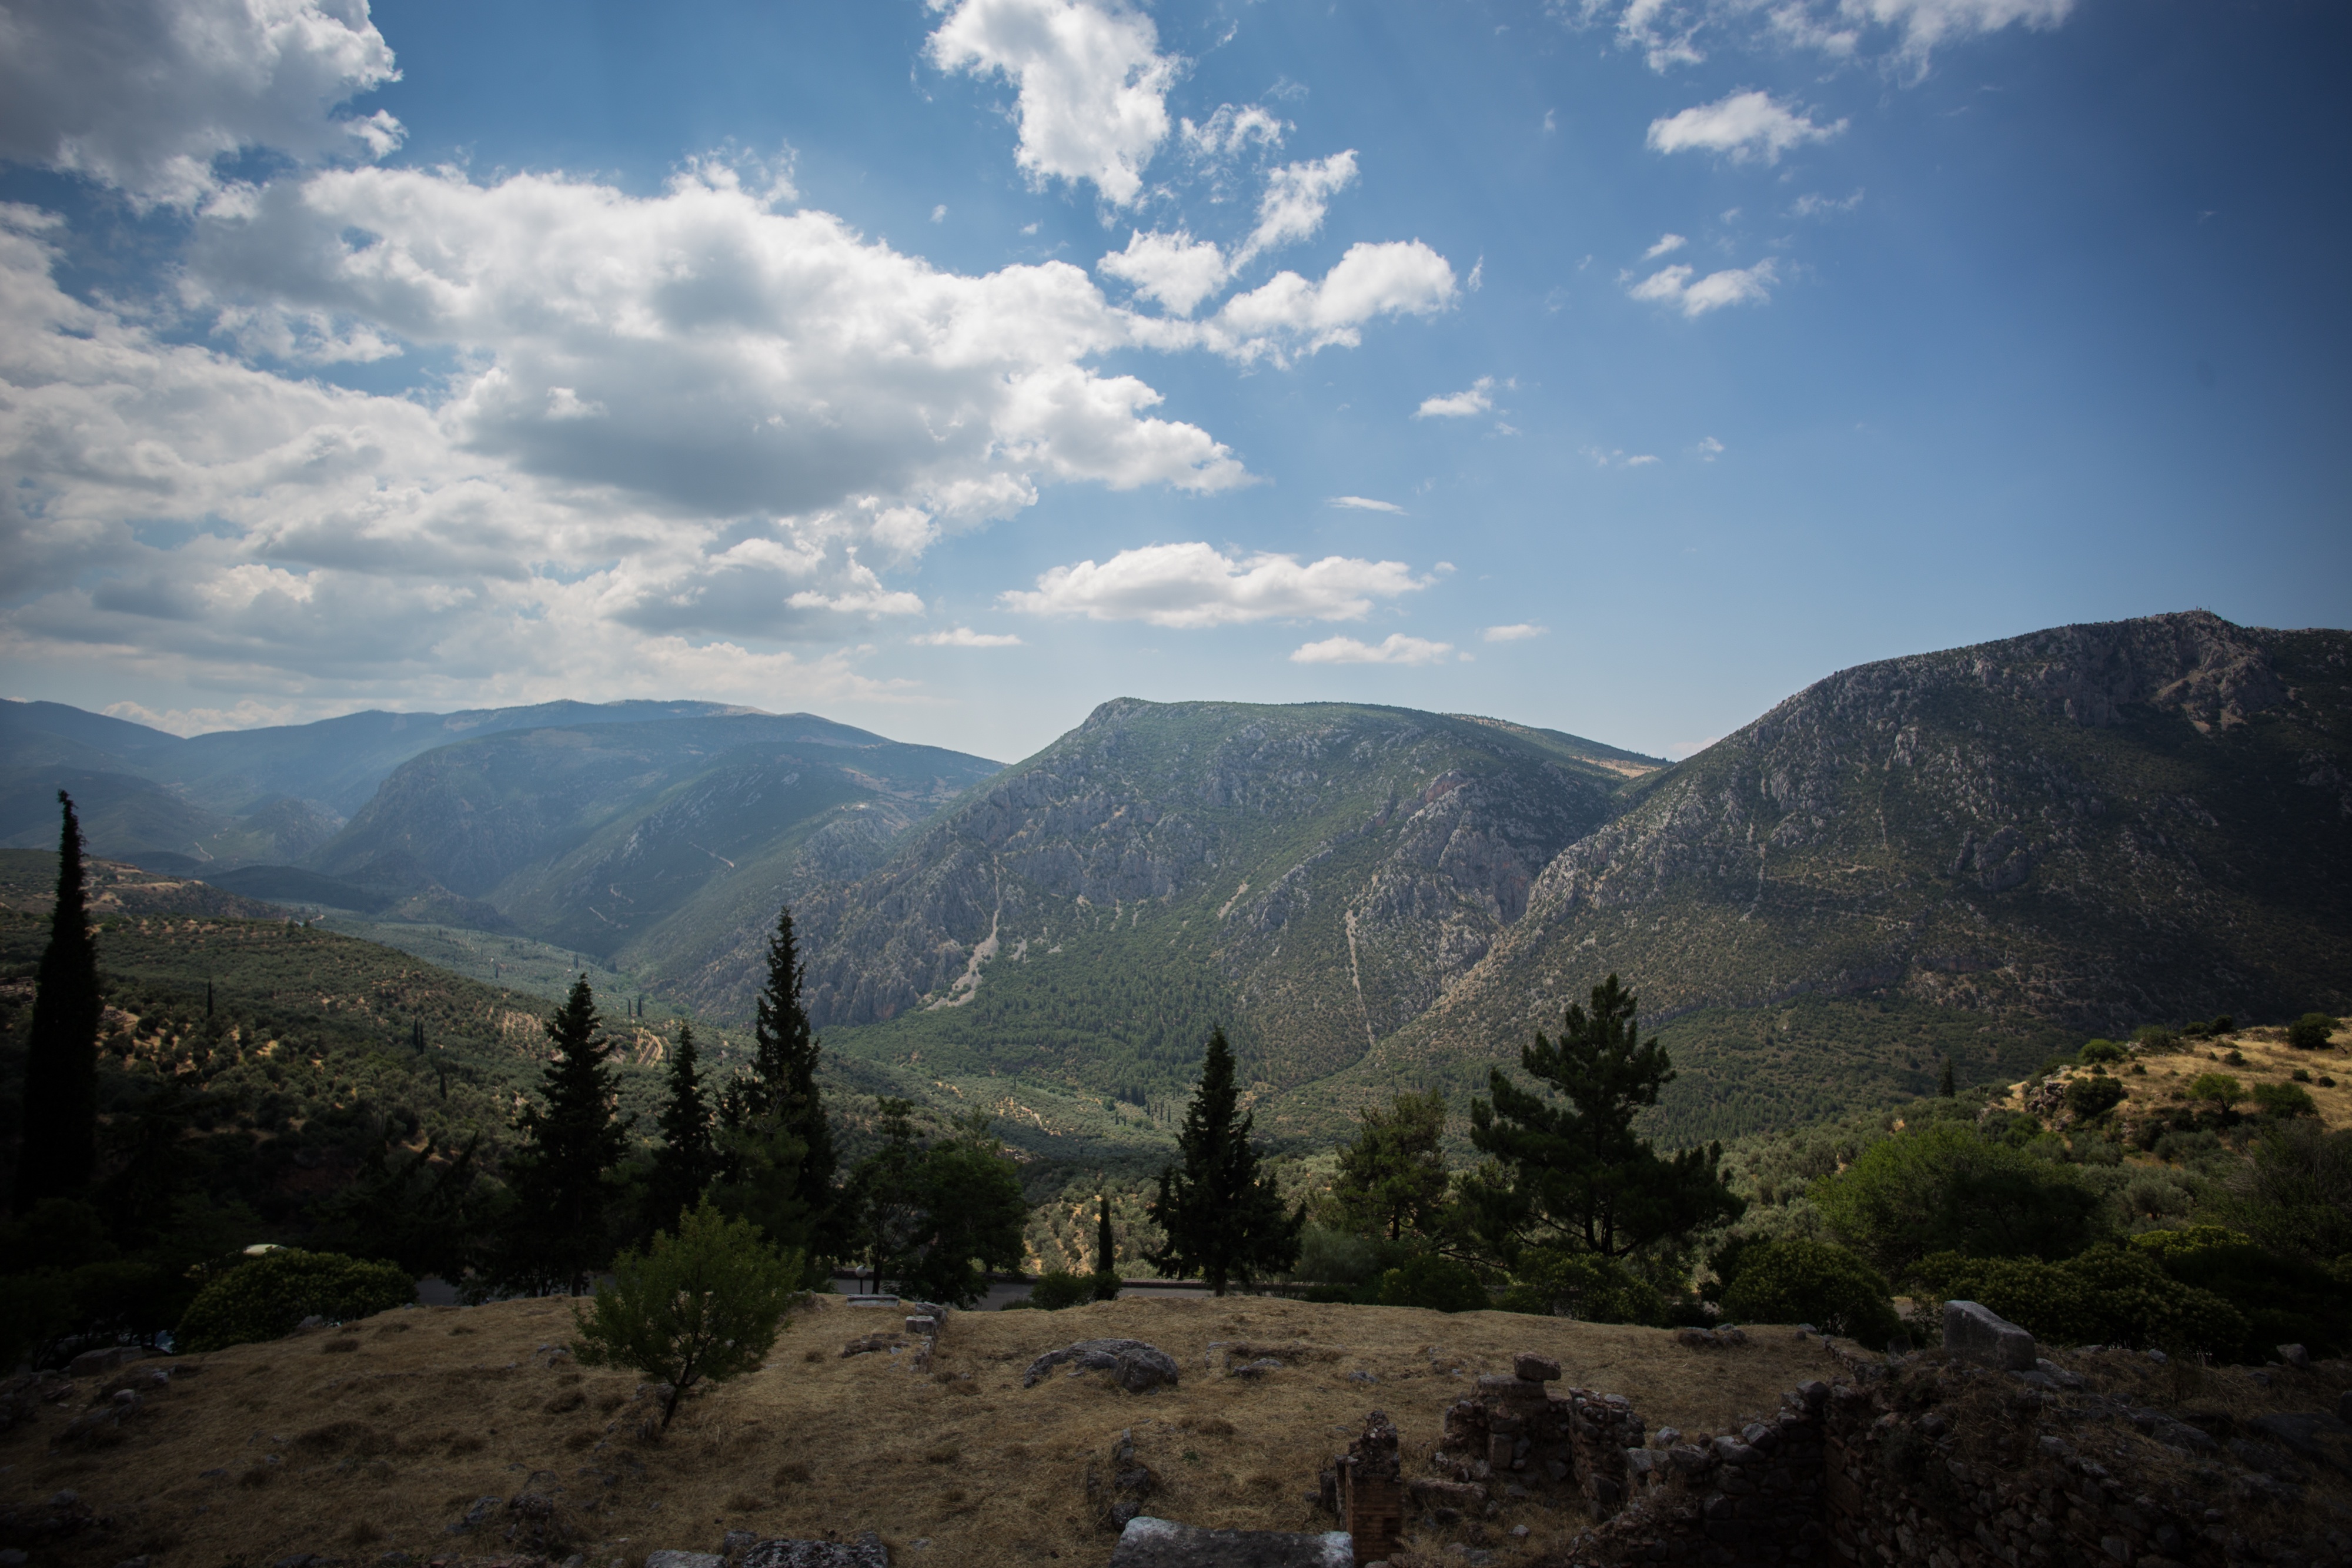
landscape, nature, wilderness, mountain, cloud, sky, hill, adventure, valley, mountain range, ridge, alps, plateau, landform, mountain pass, geographical feature, mountainous landforms